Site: brandenburg
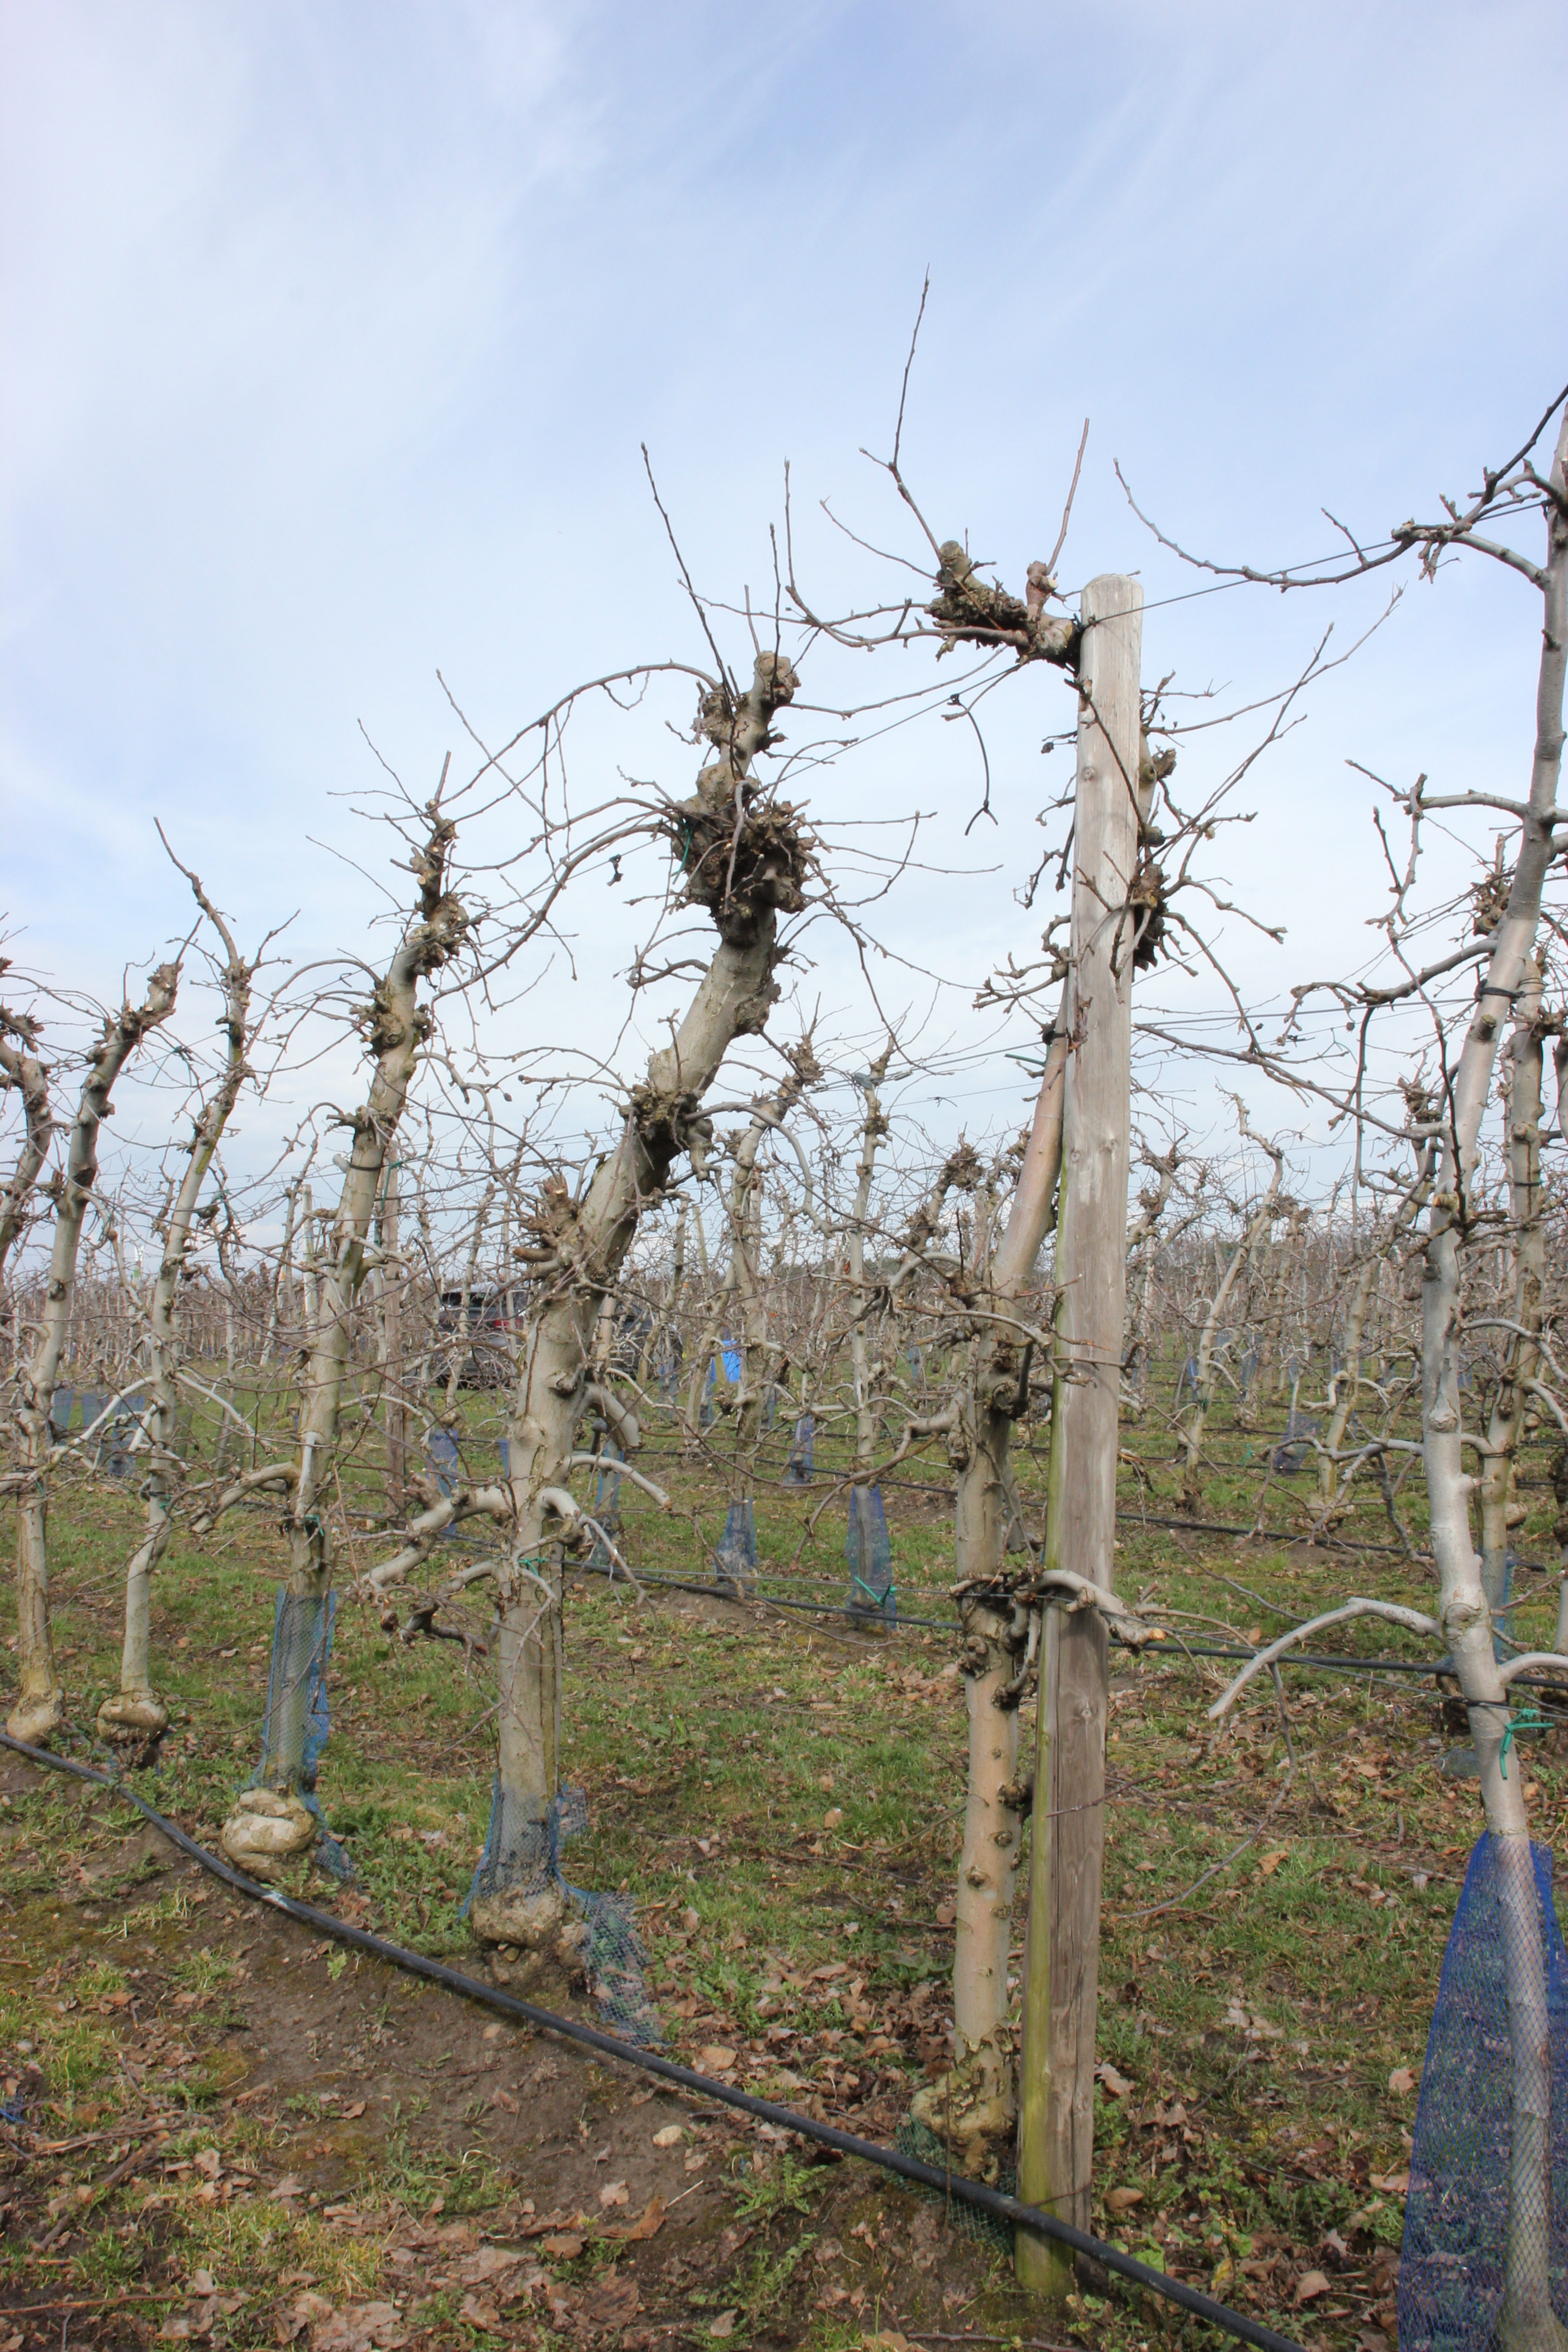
Growth stage (BBCH 01): Bud development